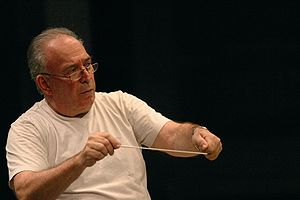
Noam Sheriff
Noam Sheriff var en jødisk komponist, dirigent og arrangør.